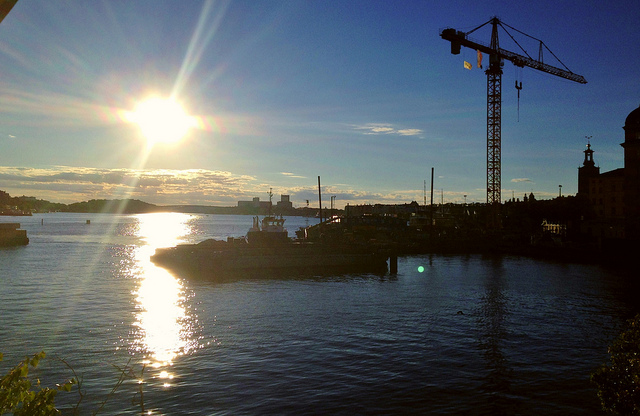
A boat floating on a river with the sun above.

There is one boat that we can see in the water.

A fishing boat that is pulling into the harbor after a night of fishing.

a boat that is floating in water as the son is setting